3rd Vermont Infantry Regiment

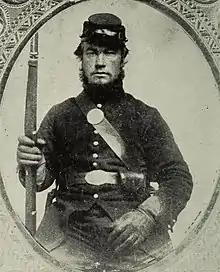
Private William Scott of Groton, Vt., better known as The Sleeping Sentinel.

It was also here that Private William Scott, known to history as the Sleeping Sentinel, was found asleep at his post on August 31, court-martialed, and sentenced to be executed. President Lincoln heard about the case, pardoned Scott, and returned him to his unit. William Scott was actually standing before a firing squad when the death sentence and pardon were both read, however no one had told him that he had been pardoned prior to being sent to the firing squad.